Mott problem

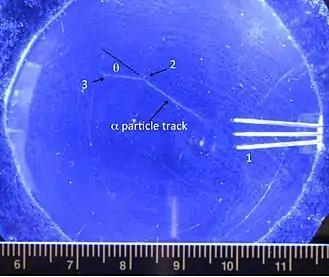
Alpha particle track in a cloud chamber

In practice, virtually all high energy physics experiments, such as those conducted at particle colliders, involve wave functions which are inherently spherical. Yet, when the results of a particle collision are detected, they are invariably in the form of linear tracks (see, for example, the illustrations accompanying the article on bubble chambers). It is somewhat strange to think that a spherically symmetric wave function should be observed as a straight track, and yet, this occurs on a daily basis in all particle collider experiments.